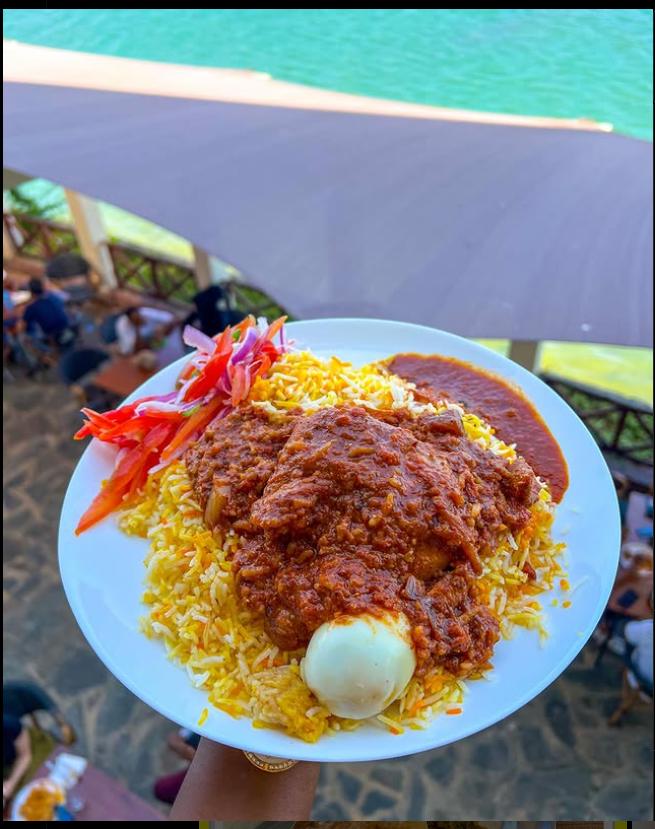
Sahani nyeupe iliyojaa wali wa biriani na rosti nono ya kuku imeshikiliwa juu. Mlo huo umekamilishwa na yai la kuchemsha na kachumbari. Kwa nyuma wa mandhari ya mkahawa ulio kando ya maji ya bahari ya rangi ya kijani inaonekana.